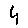
Label: 4